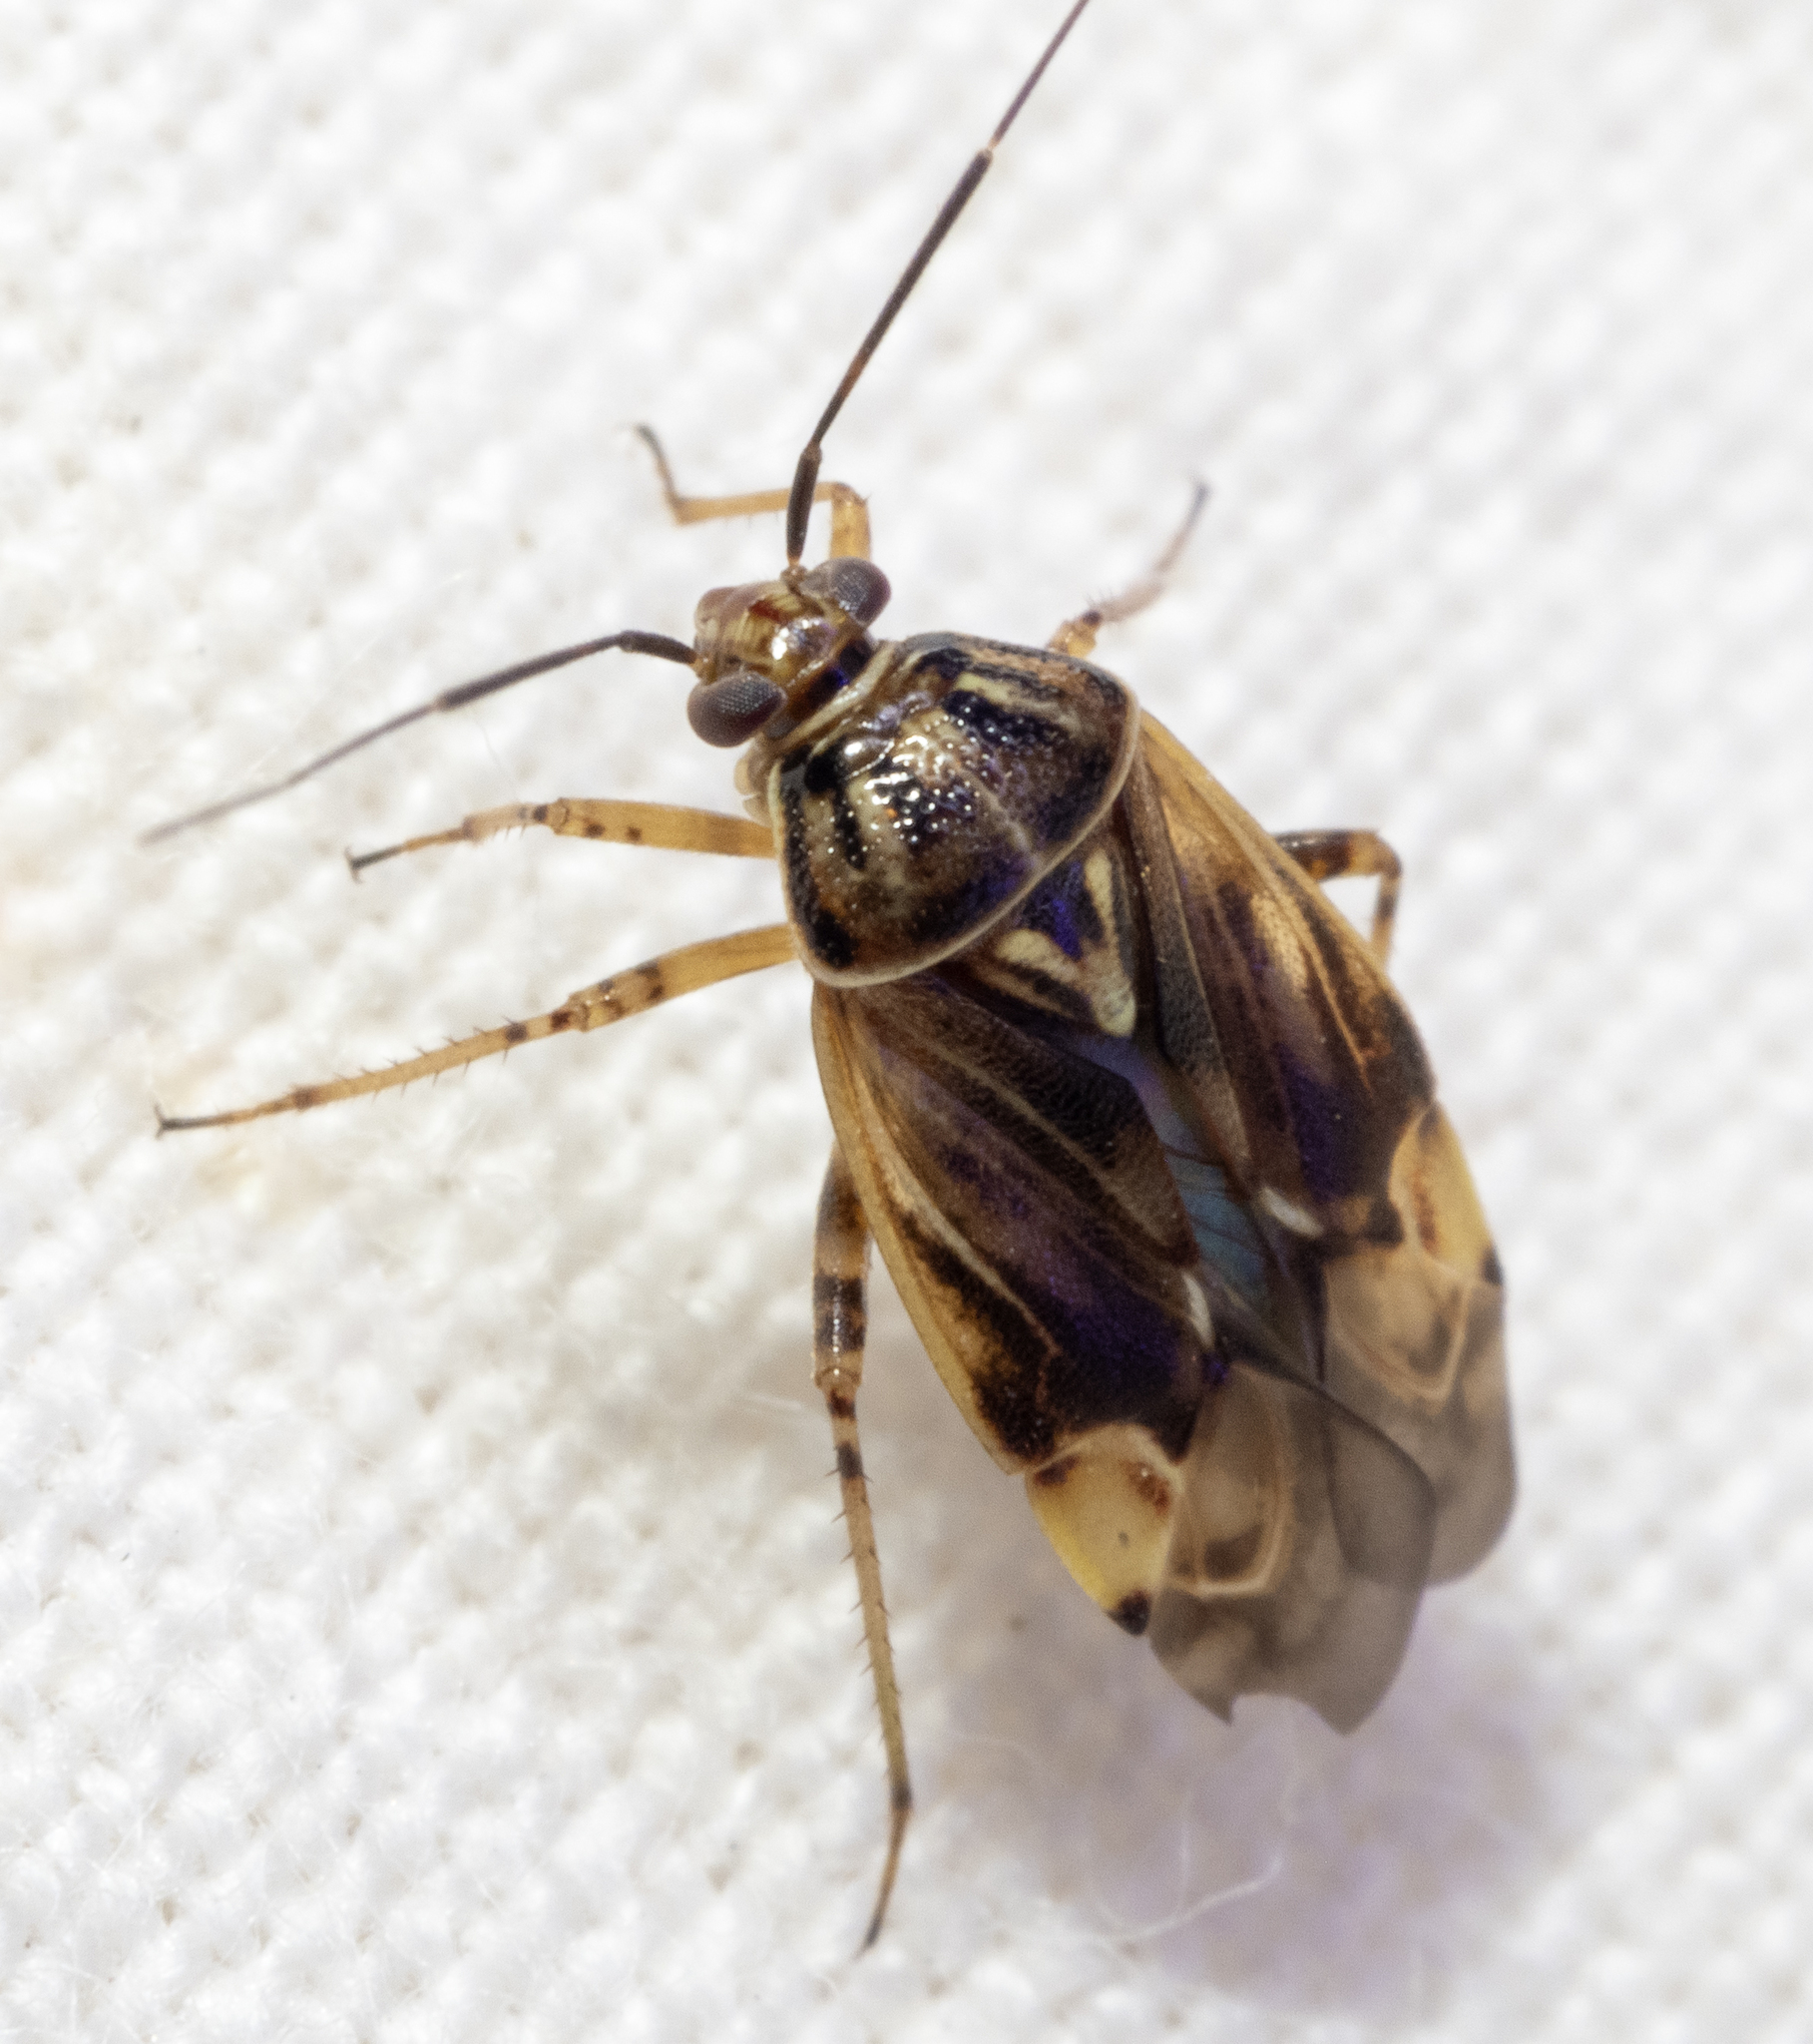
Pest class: lygus_bug